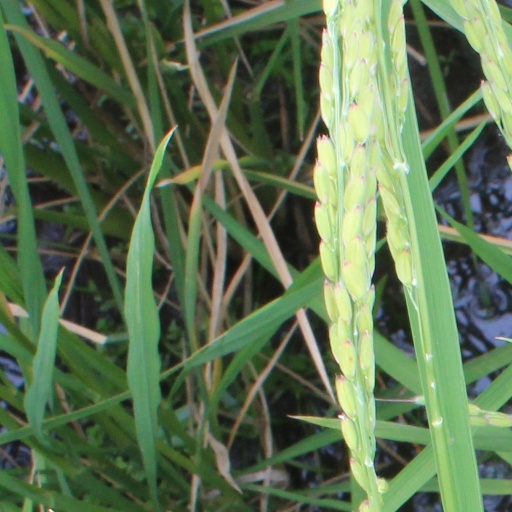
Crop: rice